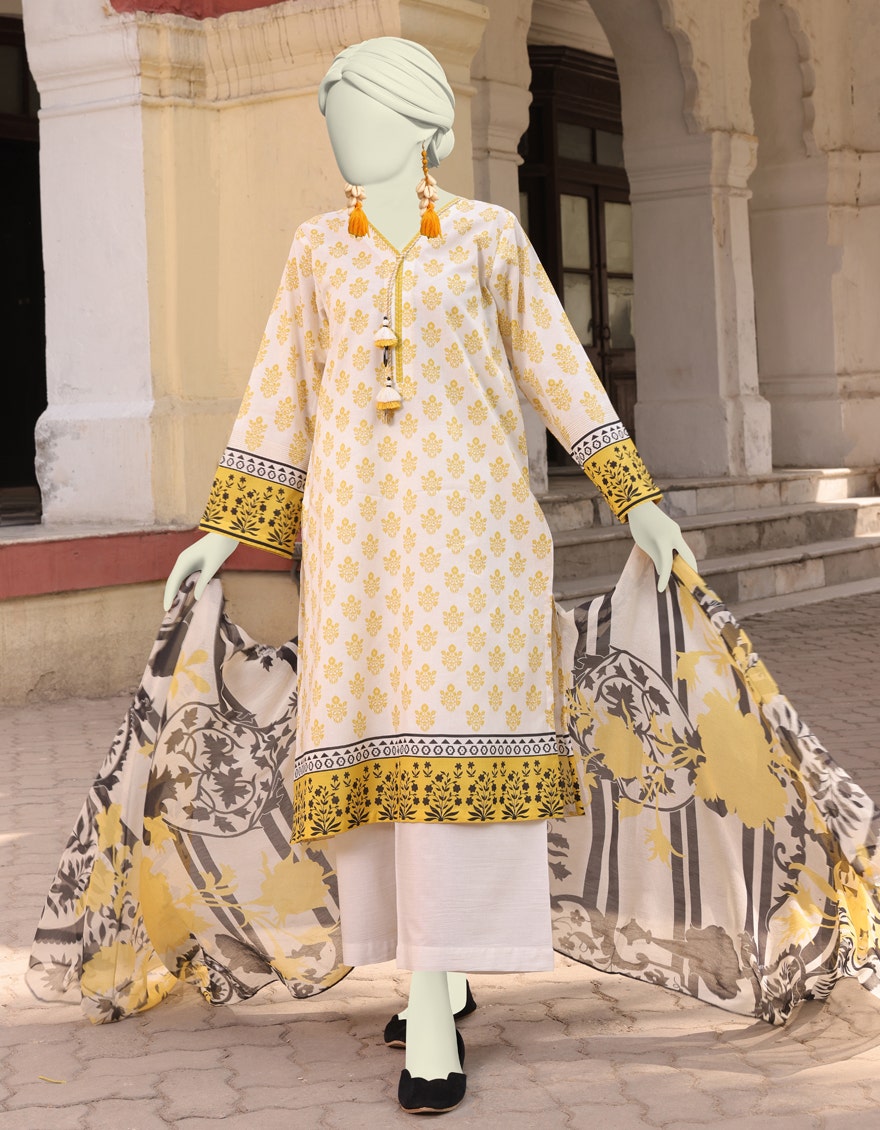
yellow multi embroidered salwar suit